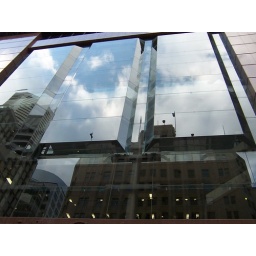
The glass reflecting the afternoon sky in Elizabeth street